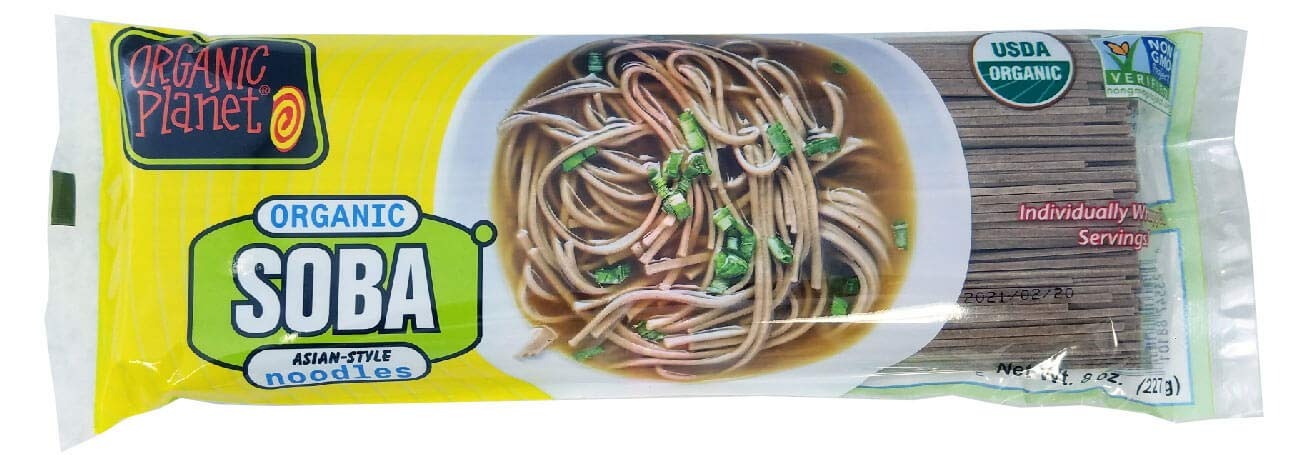
Item Name: ORGANIC PLANET Soba Noodles, 8-Ounce packages (Pack of 12)
Bullet Point 1: Organic and Non-GMO certified
Bullet Point 2: Buckwheat Pasta. Dairy Free. Yeast Free
Bullet Point 3: Traditionally rolled and cut with heirloom grains
Bullet Point 4: 8oz packages
Bullet Point 5: Specialty: Certified Organic
Value: 96.0
Unit: ounce

Price: 42.275